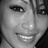
Emotion: neutral